Italian invasion of France

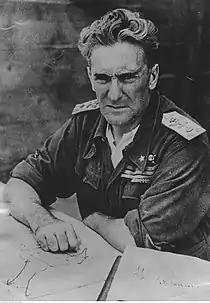
Marshal Graziani, chief of staff of the "Regio Esercito" and "de facto" front commander in the Alps

Marshal Rodolfo Graziani had complained that due to the lack of motor vehicles, the Italian army would be unable to undertake mobile warfare as had been envisaged let alone on the levels the German military was demonstrating. The issues also extended to the equipment used. Overall, the Italian troops were poorly equipped and such equipment was inferior to that in use by the French. After the invasion had begun, a circular advised that troops were to be billeted in private homes where possible because of a shortage of tent flies. The vast majority of Italy's tanks were L3/35 tankettes, mounting only a machine gun and protected by light armour unable to prevent machine gun rounds from penetrating. They were obsolete by 1940, and have been described by Italian historians as "useless". According to one study, 70% of engine failure was due to inadequate driver training. The same issue extended to the artillery arm. Only 246 pieces, out of the army's entire arsenal of 7,970 guns, were modern. The rest were up to forty years old and included many taken as reparations, in 1918, from the Austro-Hungarian Army.